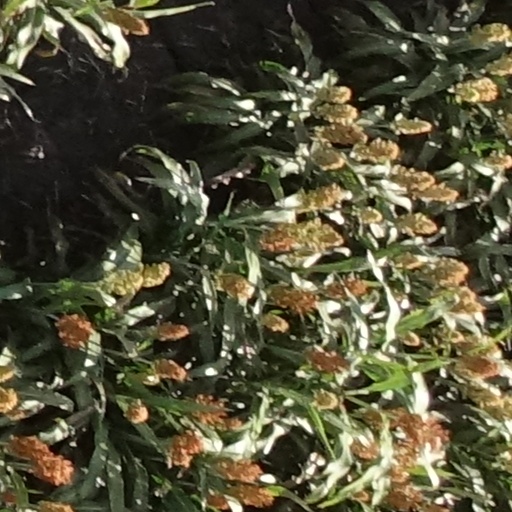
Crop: sorghum